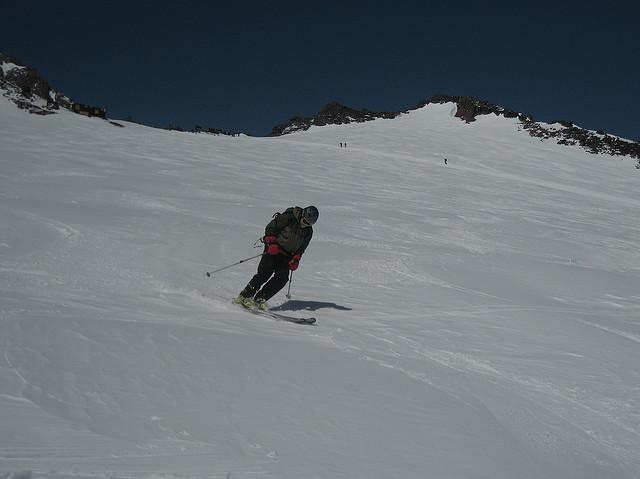
A man riding skis down a snow covered slope.